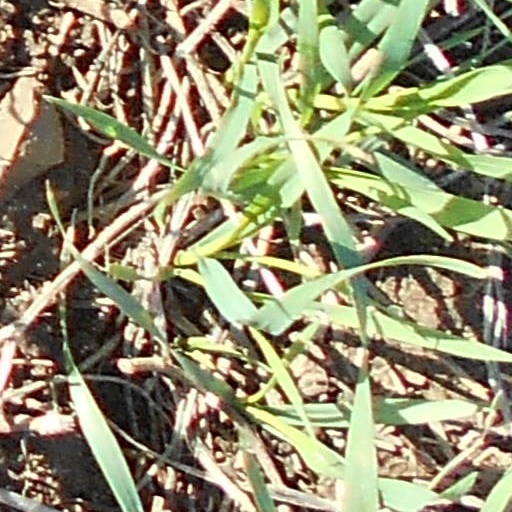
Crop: wheat